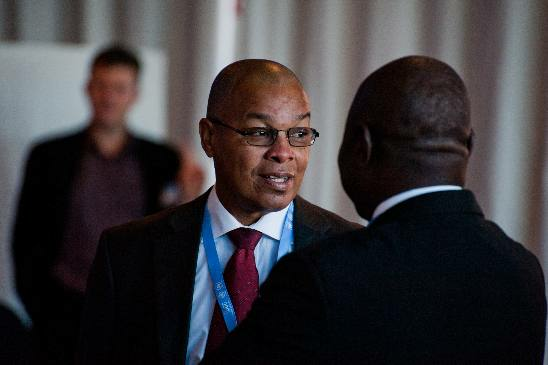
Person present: Yes